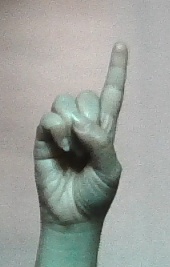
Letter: bb